Pandemonium (1987 film)

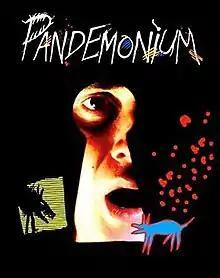
Film poster

Pandemonium is a 1987 Australian fantasy comedy horror film in the style of "The Rocky Horror Picture Show".